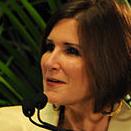
Age: 55